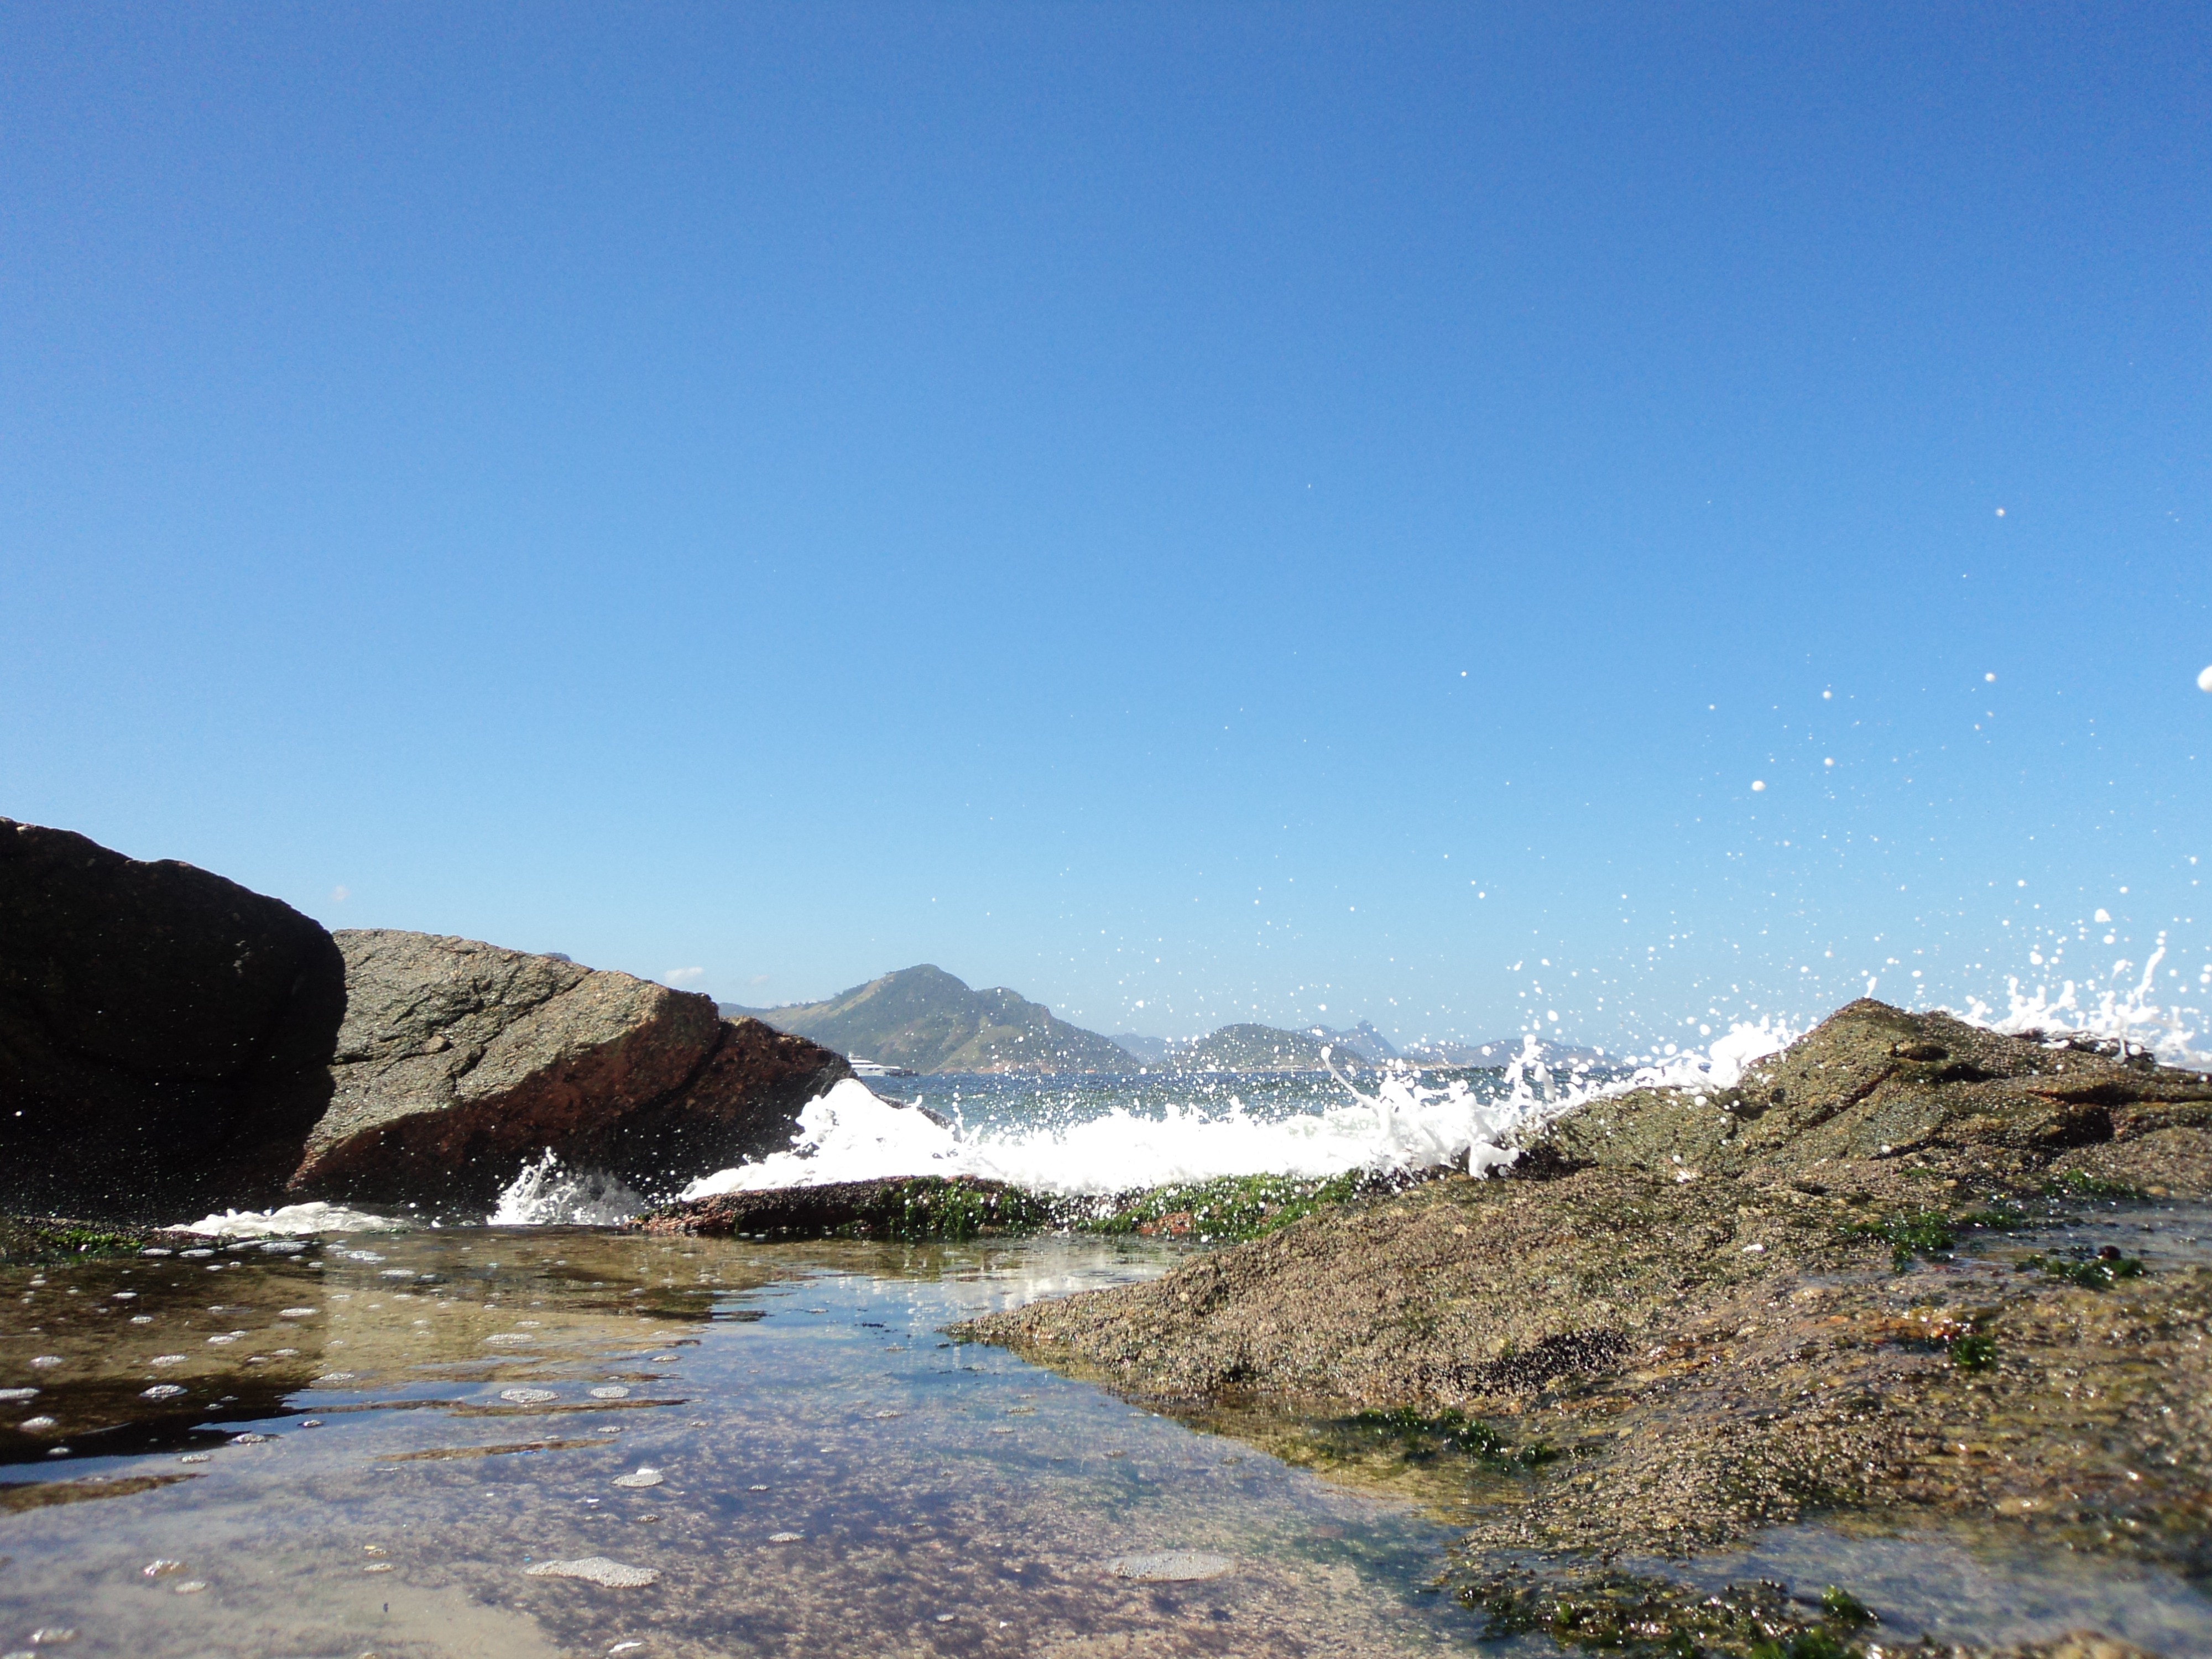
beach, landscape, sea, coast, water, rock, ocean, mountain, sky, shore, wave, lake, mountain range, vacation, cliff, cove, paradise, bay, blue, reservoir, terrain, body of water, holidays, mar, loch, cape, landform, mountainous landforms